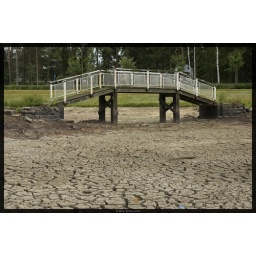
The bridge over the empty lake